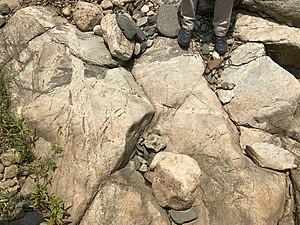
Les tonalite-trondhjémite-granodiorite ou TTG est un cortège de roches intrusives avec une composition granitique mais ne contenant qu'une petite partie de feldspath potassique.